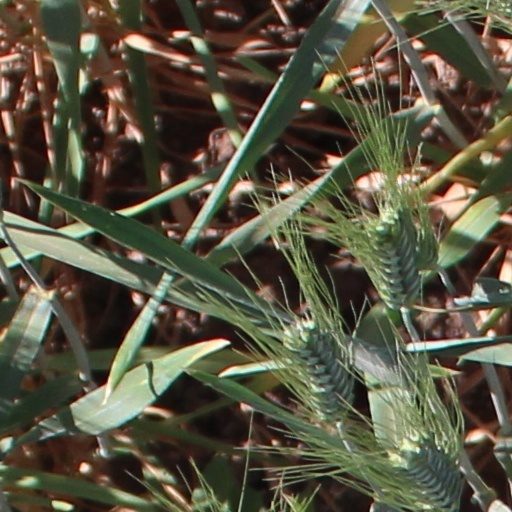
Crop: wheat